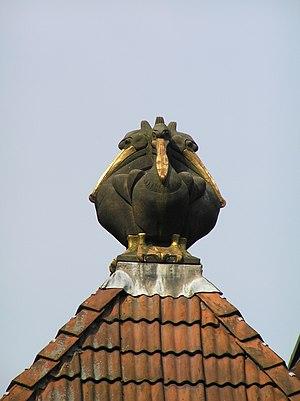
Joseph Mendes da Costa, né à Amsterdam le 11 avril 1863 et mort dans sa ville natale le 20 juillet 1939, était un sculpteur et céramiste. Son œuvre se teinte de symbolisme.